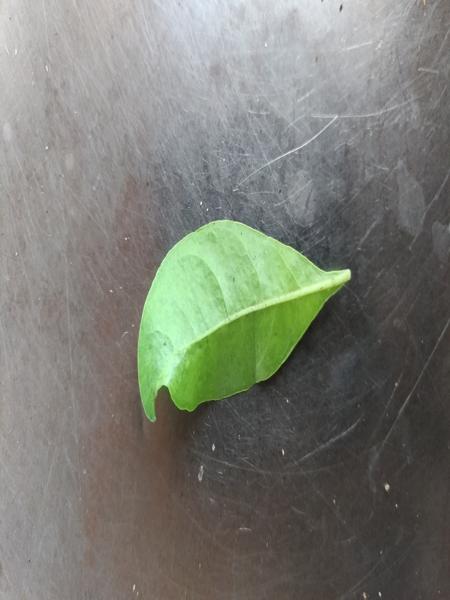
Plant: Henna